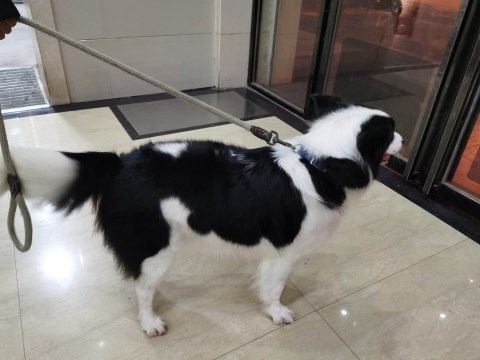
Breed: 2594-n000109-Border_collie